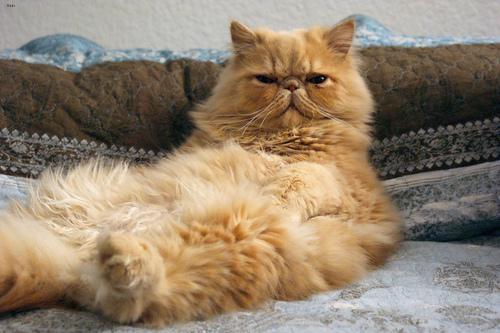
Breed: Persian